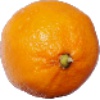
Label: Lemon Meyer 1